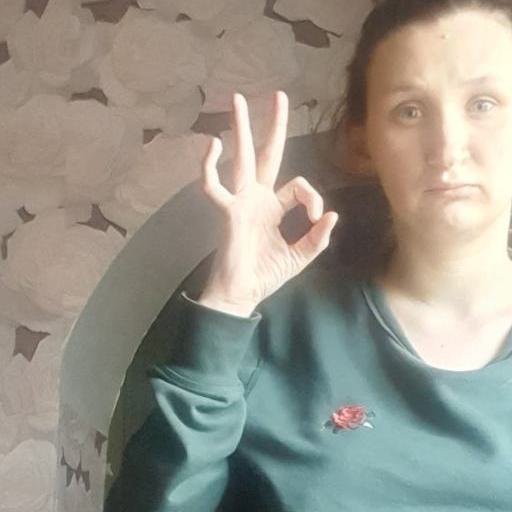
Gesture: ok